Edward Pugh (artist)

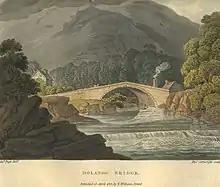
"Dolanog Bridge"

Edward Pugh (1763–1813) was a Welsh artist known for his landscape paintings of north Wales. He was the subject of a book-length biography by John Barrell in 2013.